Benin Air Force

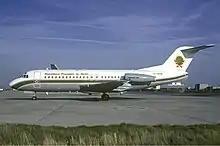

When the country's name was changed again on 1 March 1990 to the République du Bénin, the name of the air force was also renamed to the current name, , which can be translated Benin Air Force. The original roundel was restored, although the red star was still visible on aircraft in 1994. Some things stayed the same. The air force continued to operate under financial constraints, which increasingly impacted serviceability. To help solve this, the country was provided aid from Belgium. The C-47 transports were retired, along with the remaining older aircraft. The Belgian Air Force provided a three-year service programme and also three Hawker Siddeley HS 748 transports. One of these was used for spare parts in an effort to provide continuity for the fleet, another recurring problem. Helicopters were also later provided by the Belgian Army under the same condition.